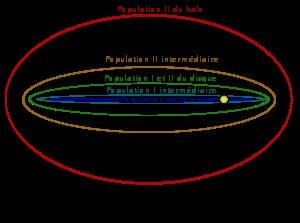
Les étoiles de population II sont une classe d'étoiles de la Voie lactée très vieilles, pauvres en métaux et formées avant le disque galactique. Elles appartiennent principalement au halo galactique et leur âge varie d'environ 11 à 13,5 milliards d'années. On en connaît environ une centaine.